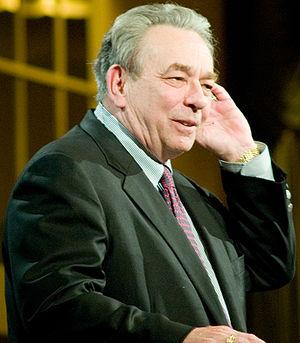
Robert Charles Sproul, né le 13 février 1939 à Pittsburgh en Pennsylvanie et mort le 14 décembre 2017 à Altamonte Springs en Floride, est un théologien et pasteur calviniste américain.